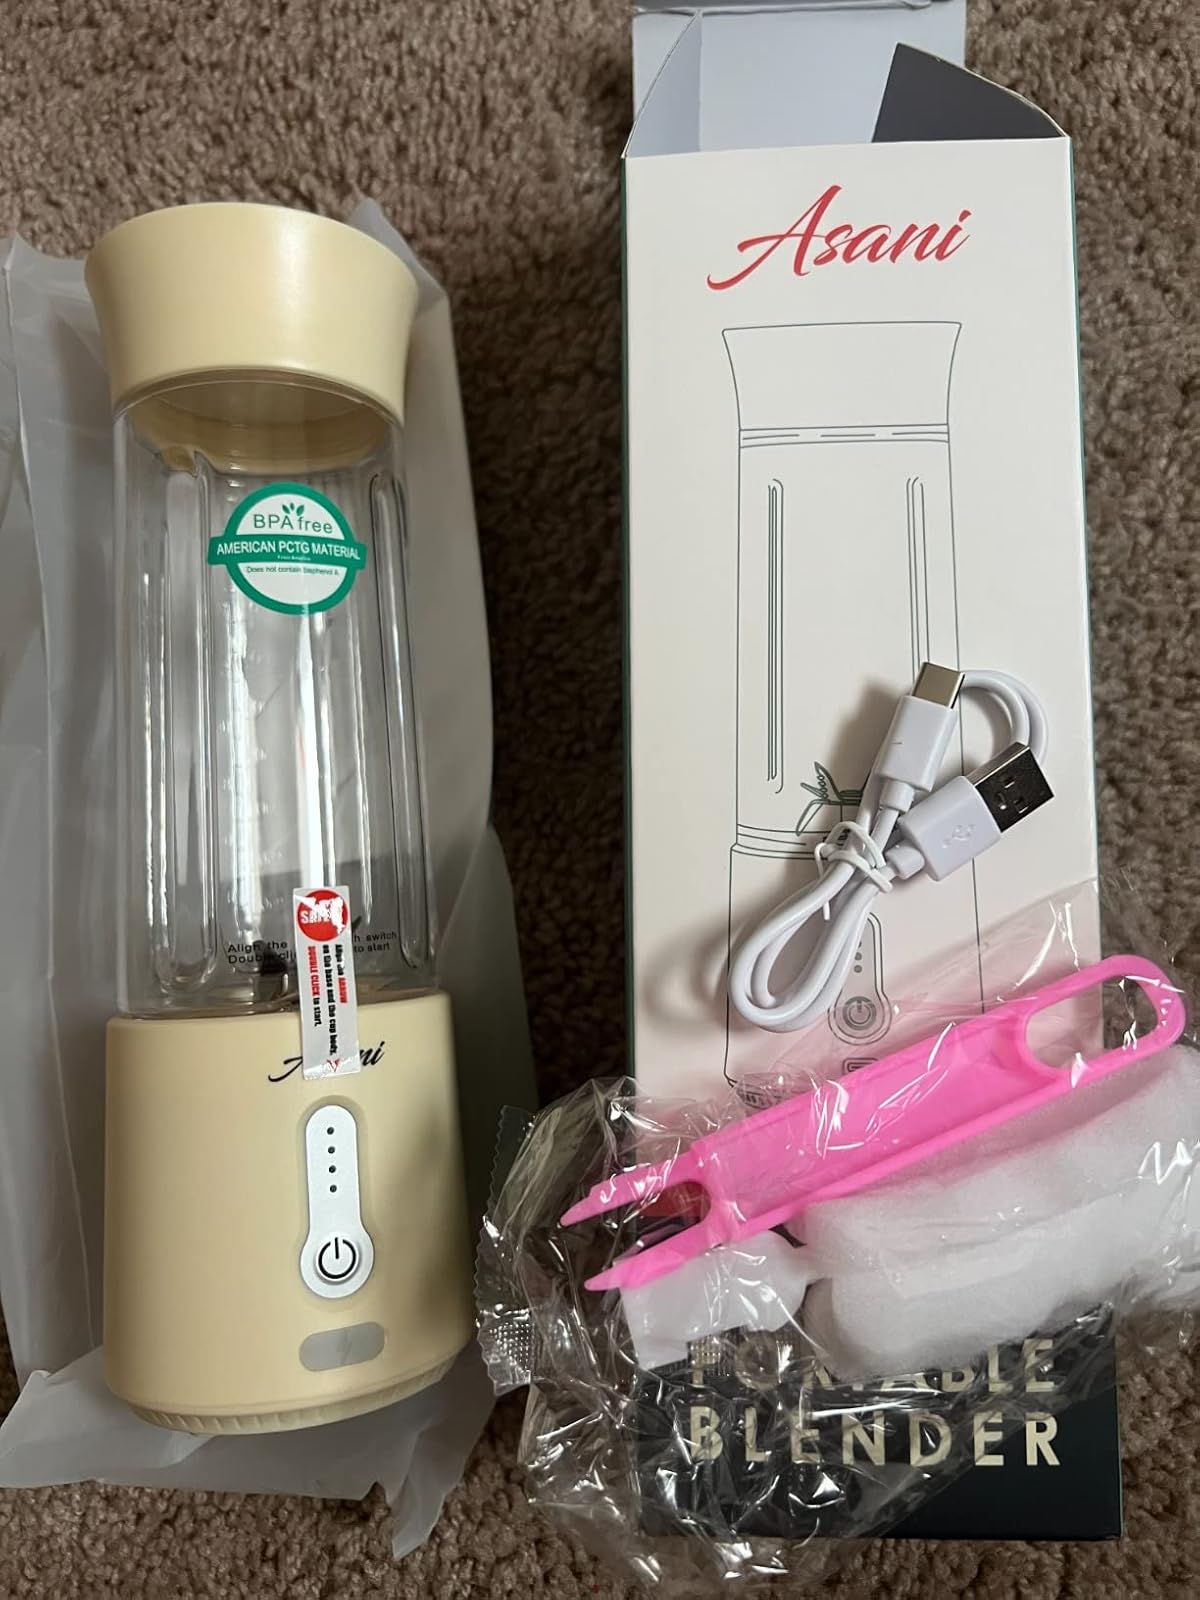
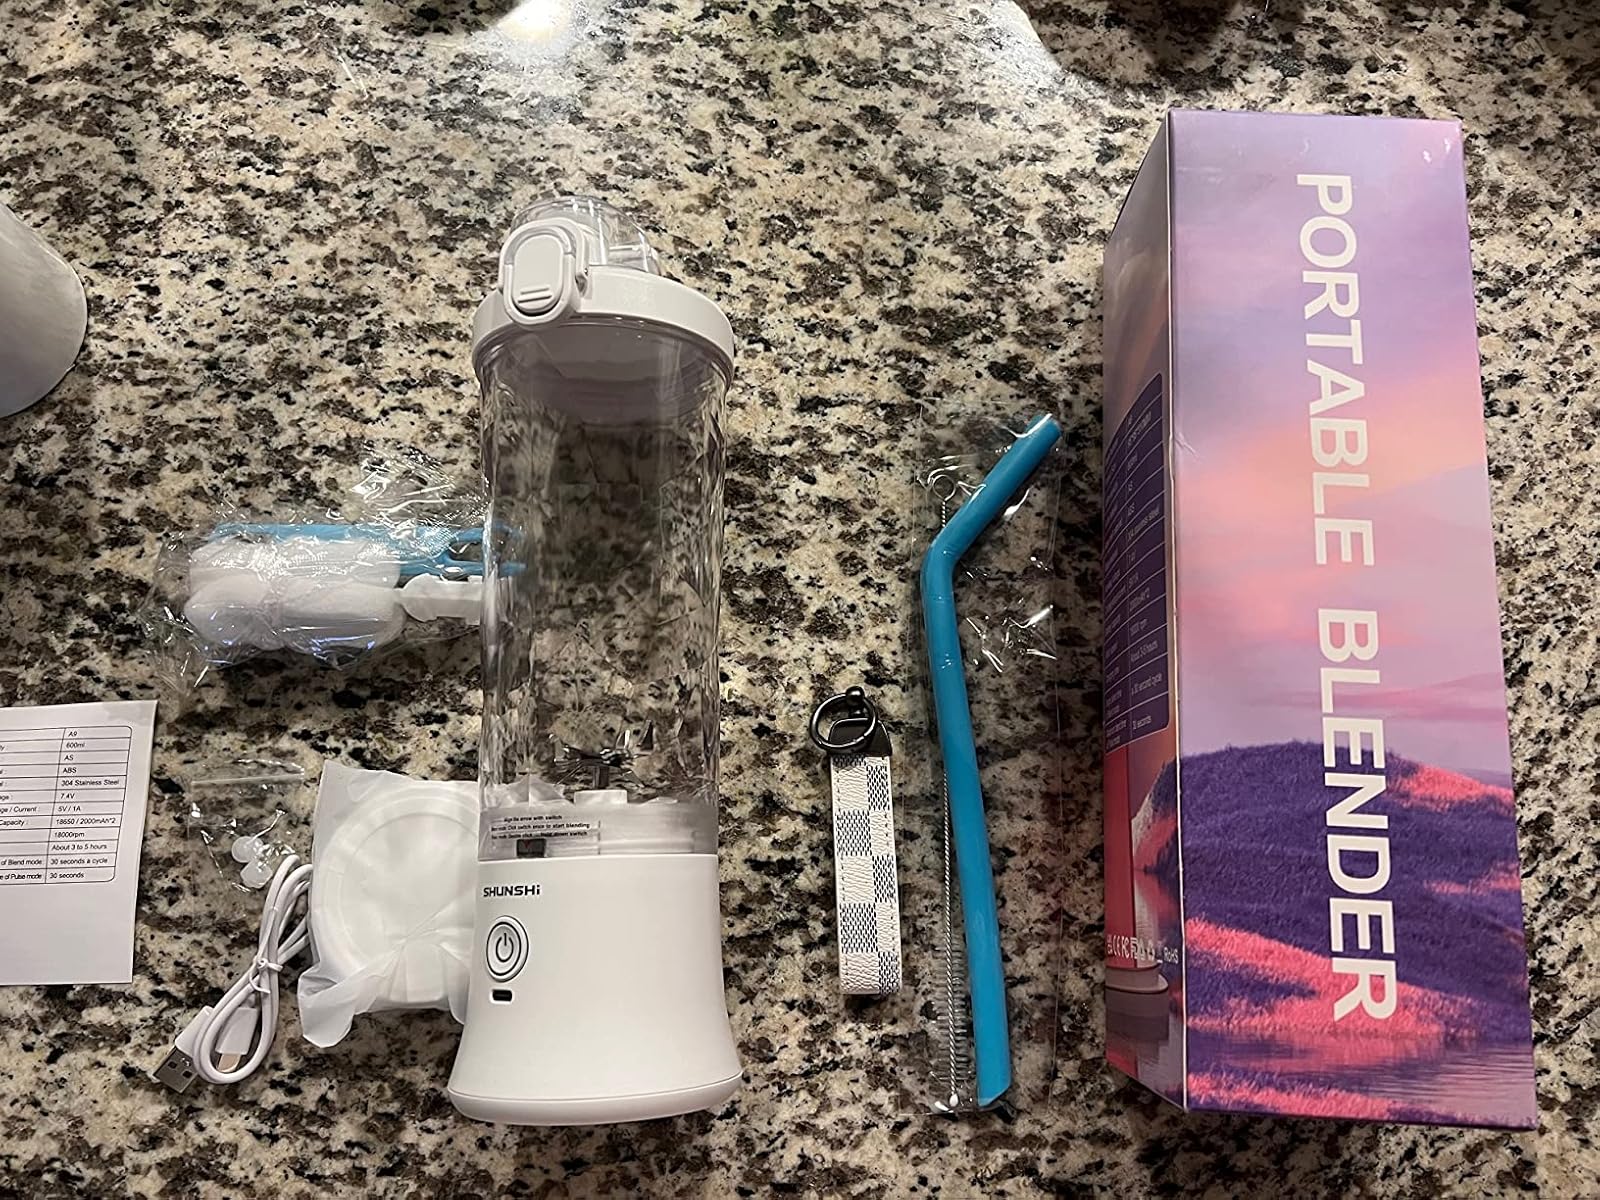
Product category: items_blender
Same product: no